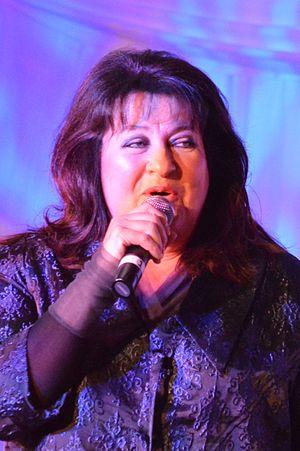
Laurika Rauch, née le 1ᵉʳ novembre 1950 au Cap, est une chanteuse sud-africaine qui chante en afrikaans et en anglais.